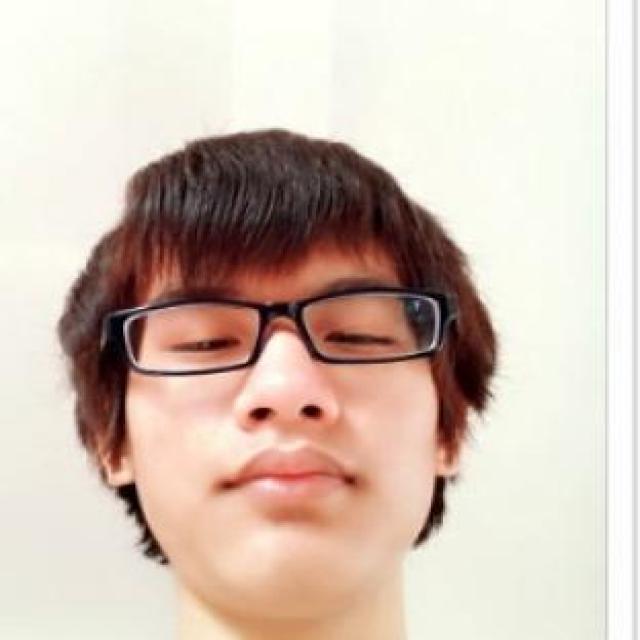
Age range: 13-20